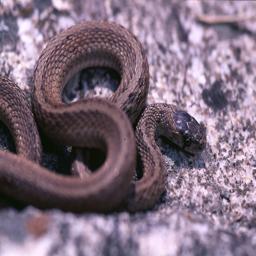
Animal: snakes